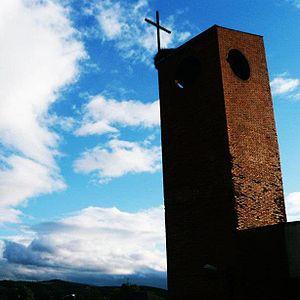
Posada del Bierzo, également connue sous le Posada, est un village de la commune de Carracedelo, dans la région de El Bierzo en province de León, Communauté autonome Castille-et-León.